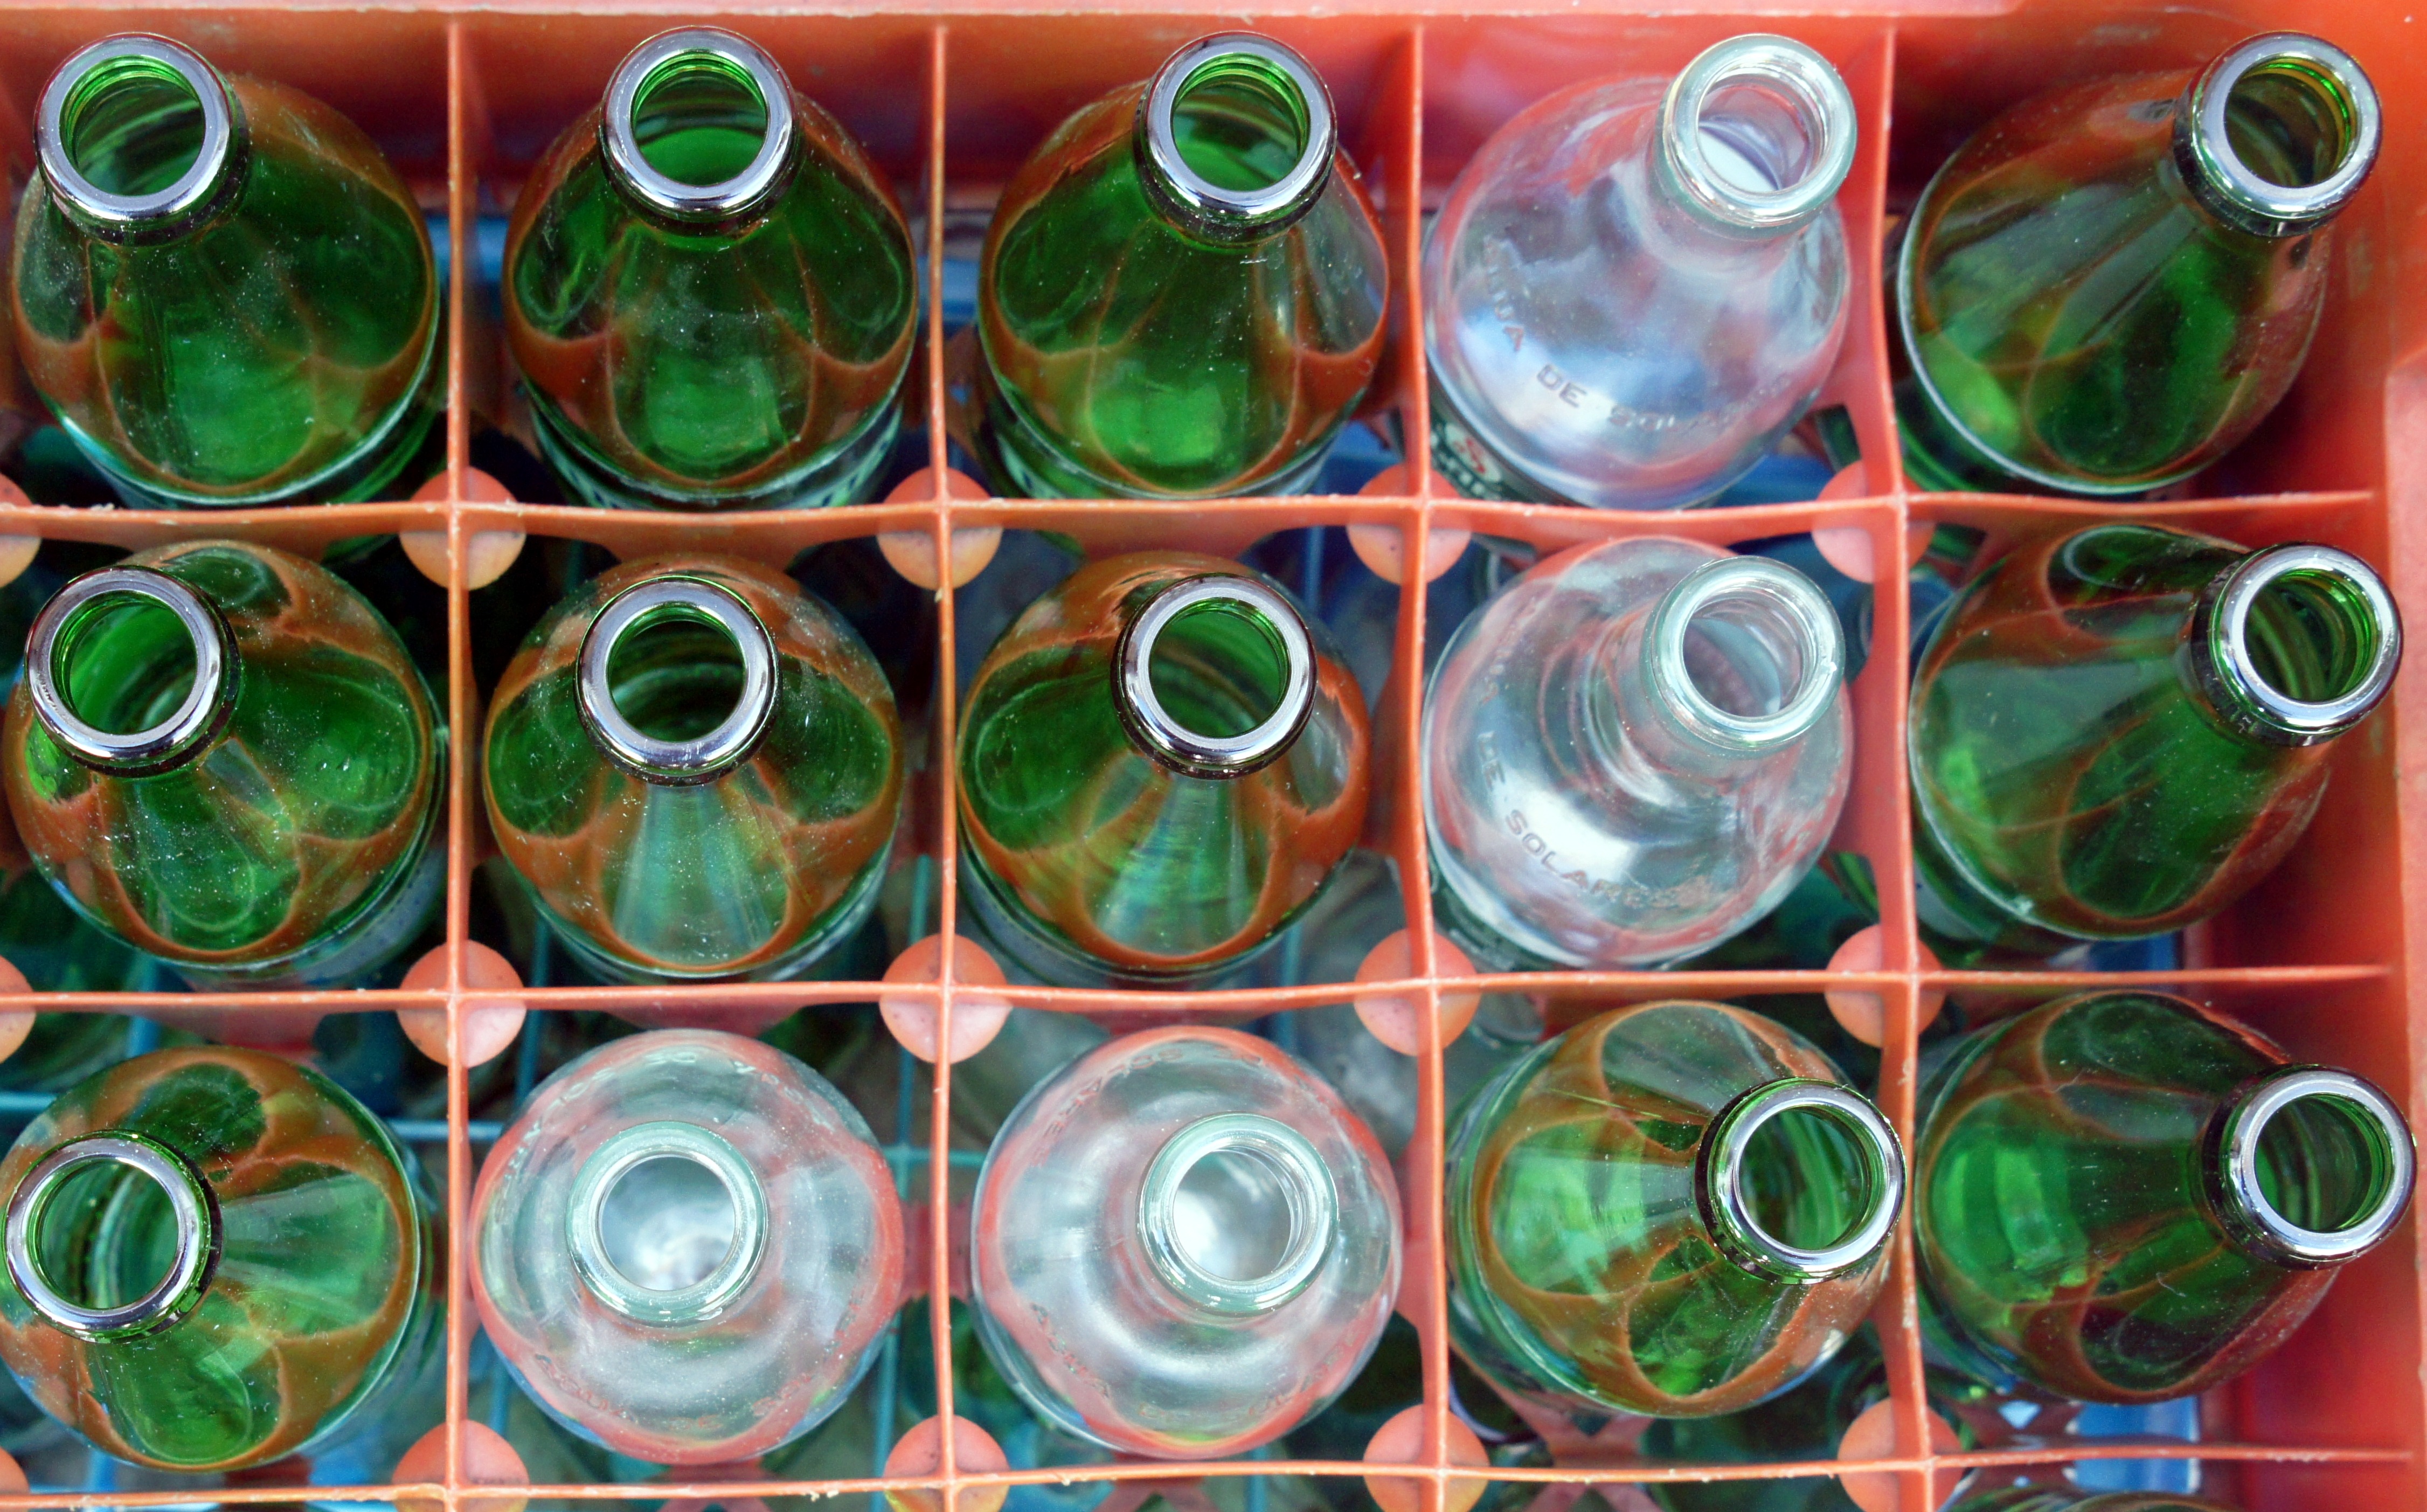
glass, green, coke, color, beverage, drink, bottle, empty, circle, crate, coca cola, jewellery, art, pop, container, drinks, shape, soft drink, fizzy, fashion accessory